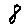
Label: 8